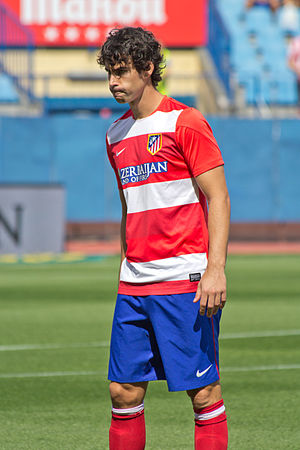
Tiago Mendes
Tiago Mendes, oftest blot kaldt Tiago, er en portugisisk tidligere fodboldspiller. Han spillede gennem karrieren for Braga, Benfica, Chelsea, Olympique Lyon, Juventus og Atlético Madrid.